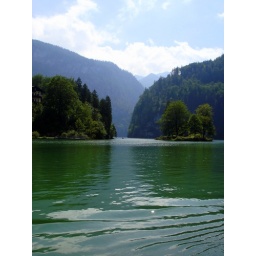
Advertised as the cleanest lake in Germany, so only electric/rowin/paddle boats have been allowed since 1909.